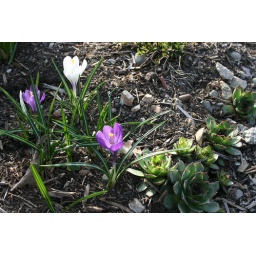
crocus alongside hen and chicks in the rock garden